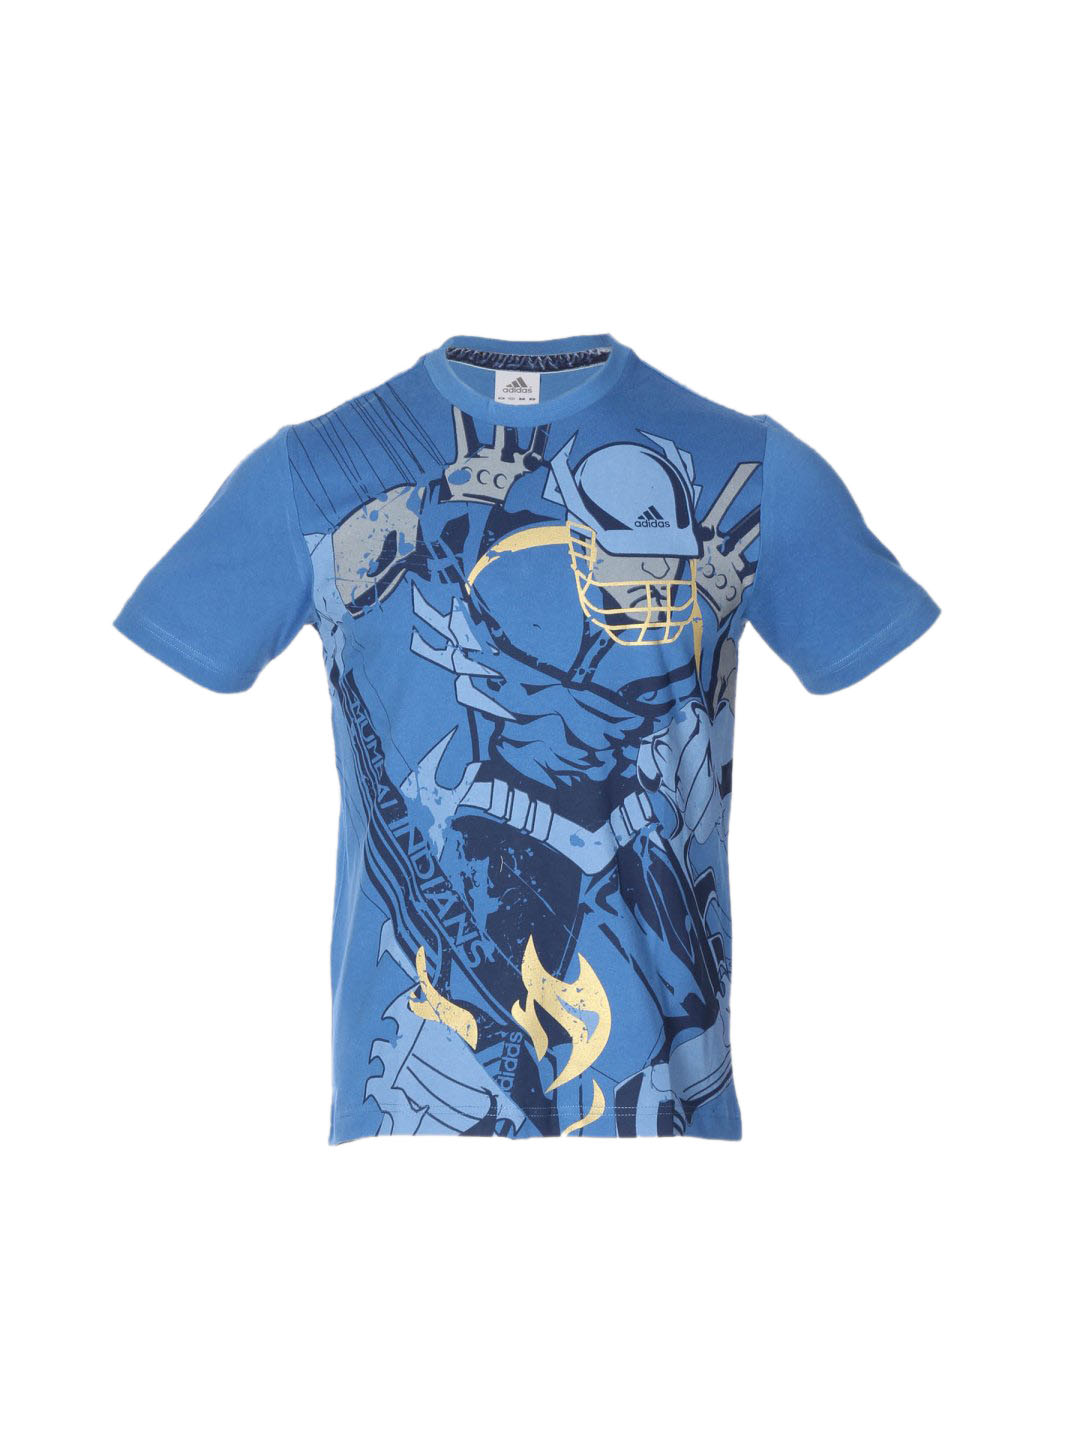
ADIDAS Men's Mumbai Indians Rage Blue T-shirt
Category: Apparel / Topwear / Tshirts
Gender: Men
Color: Blue
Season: Fall 2010
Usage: Sports